Raoul Koczalski

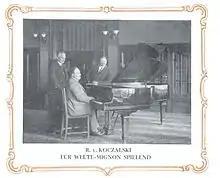
Raoul Koczalski recording for Welte-Mignon in 1925

Koczalski was highly esteemed as a performer of Chopin in Germany, where he lived during the 1920s and 1930s. During these years he also wrote many reviews, using his pseudonym, founded a music school that went bankrupt, and reestablished himself as a concert pianist by 1934. He toured in France, Italy and Poland, but (despite many invitations) not in the United States for reasons of health. During World War II he was again interned (in Berlin), and in 1945 he went to live in Poznań, accepting a post as professor in the State Higher School of Music.